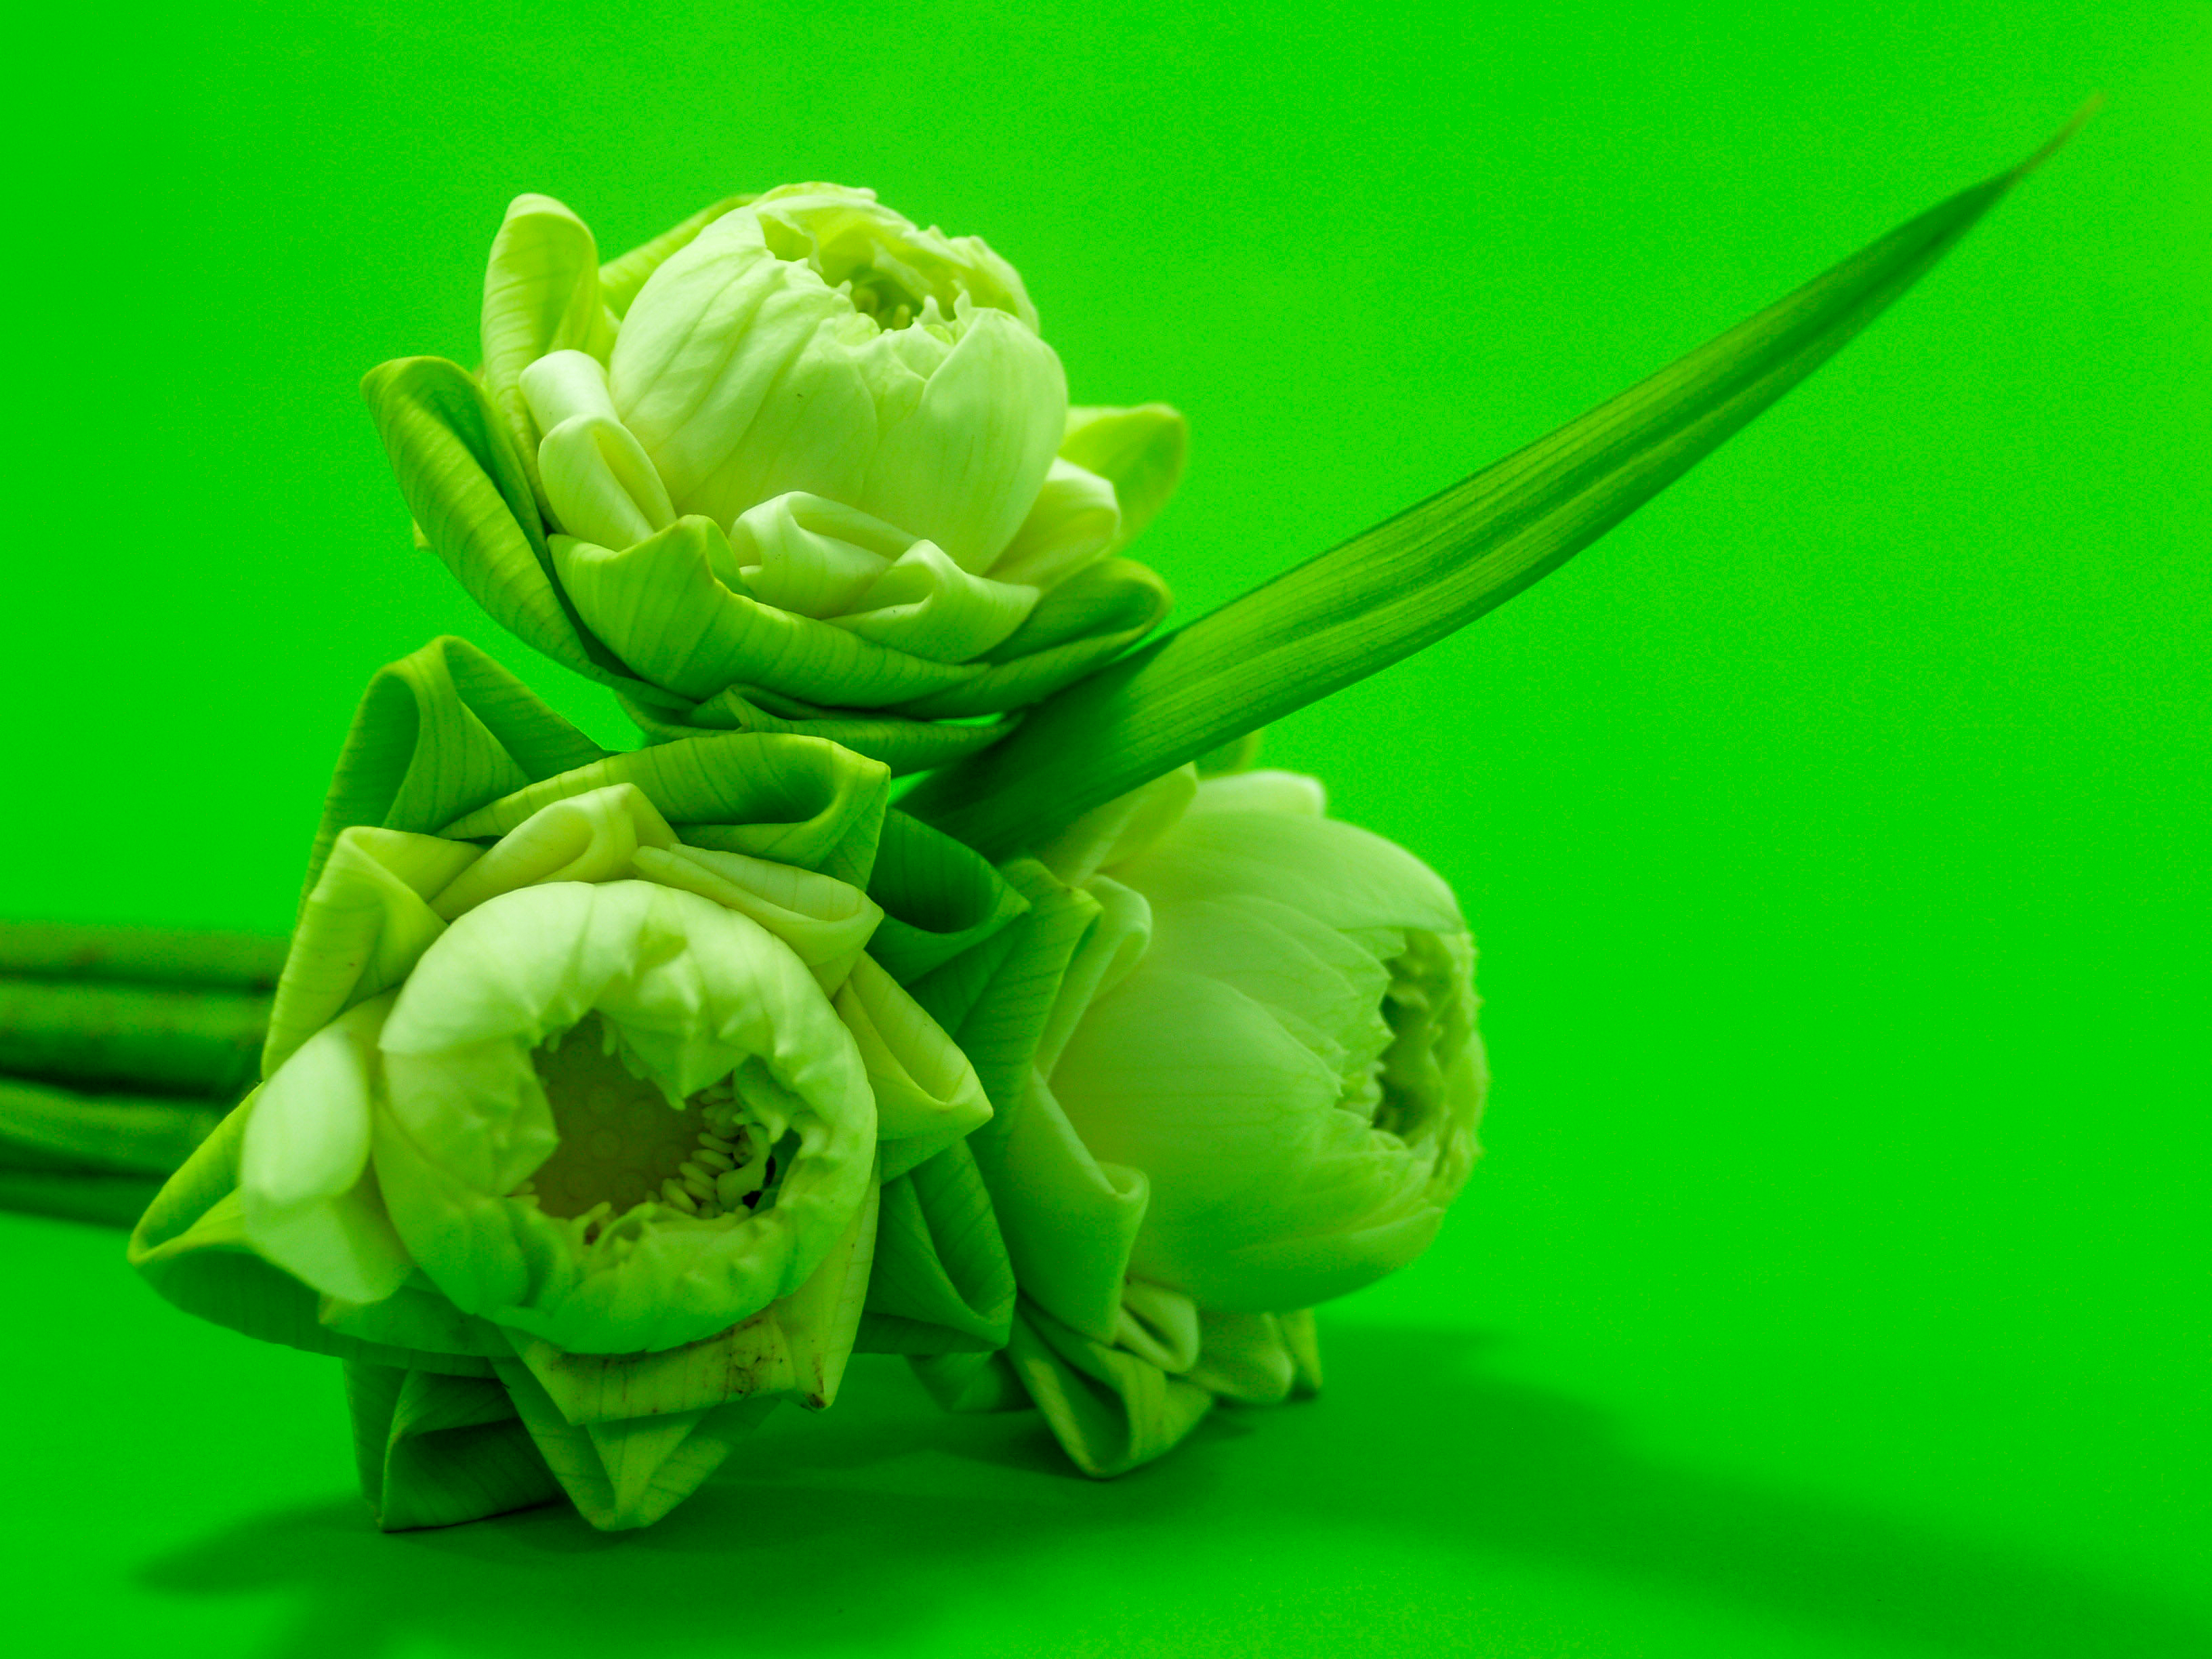
flower, blossom, petal, lotus, water, beautiful, background, nature, green, spring, botany, lily, season, leaf, beauty, plant, natural, pond, white, bloom, garden, botanical, asia, flora, waterlily, aquatic, exotic, blooming, lilly, waterlilly, yellow, organism, plant stem, floristry, computer wallpaper